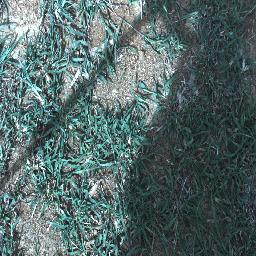
Label: negative